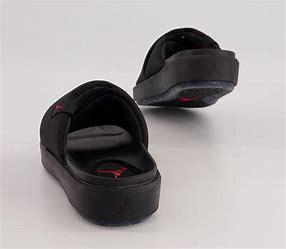
Brand: Jordan
Model: Sophia